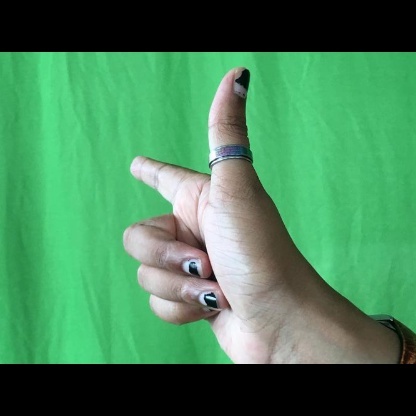
Mudra: Chandrakala